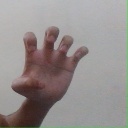
अक्षर: झ